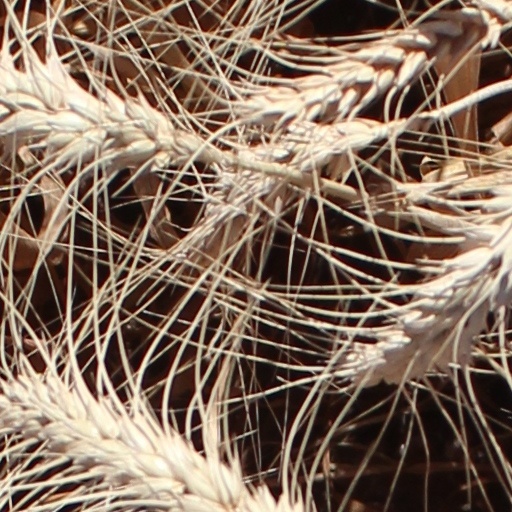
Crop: wheat